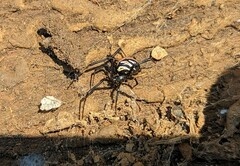
Species: Lactrodectus_hesperus